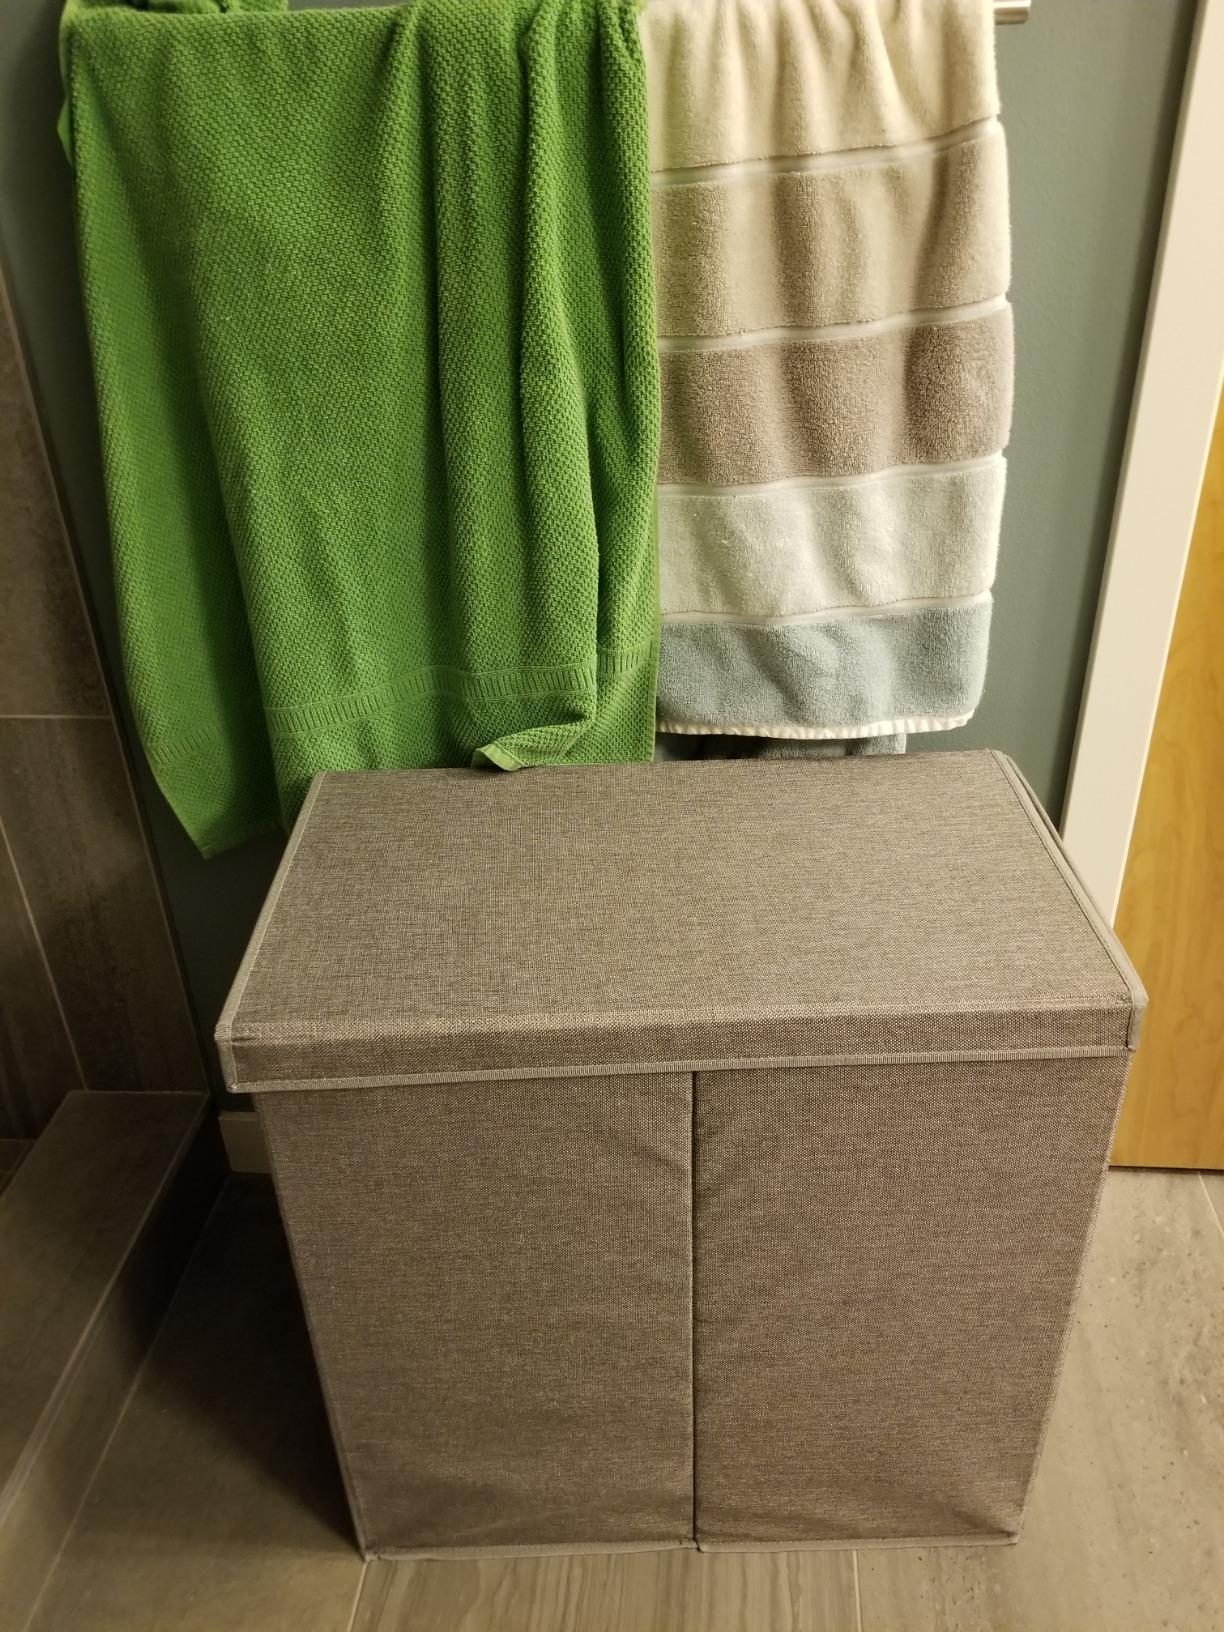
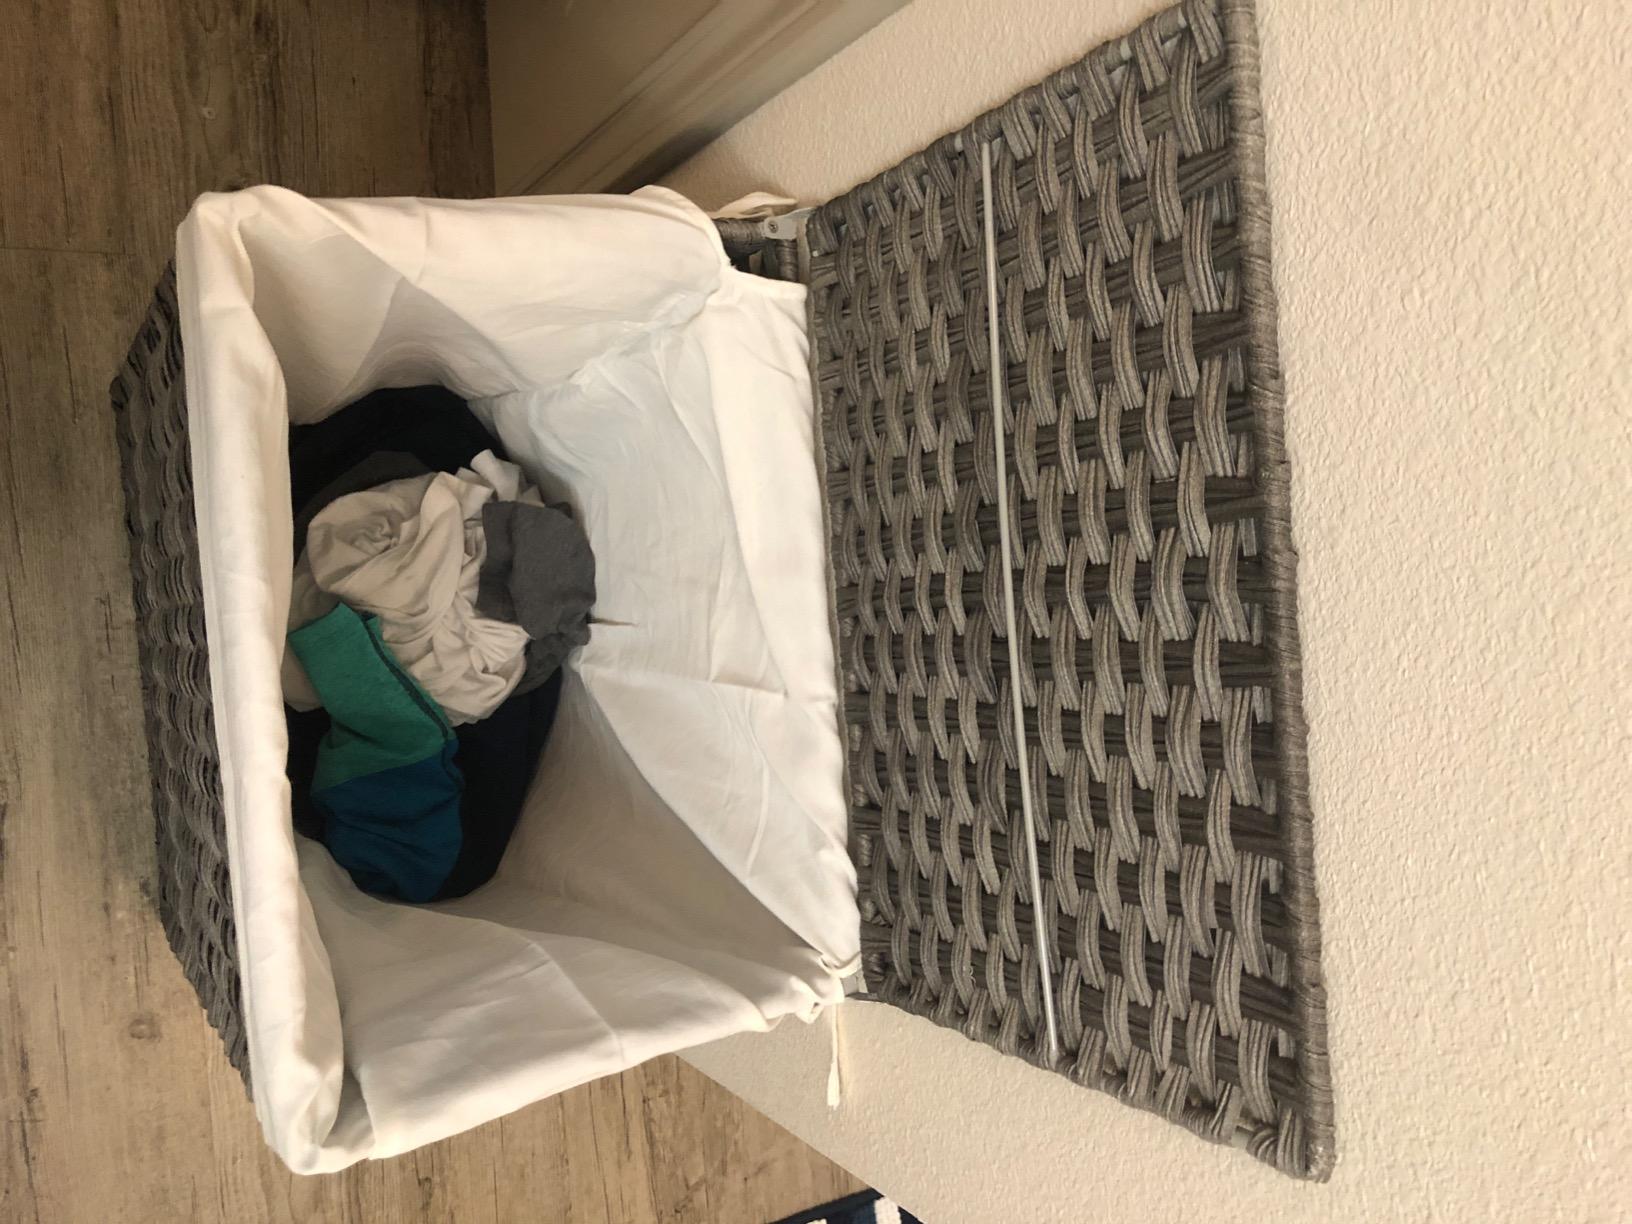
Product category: items_hamper
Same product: no